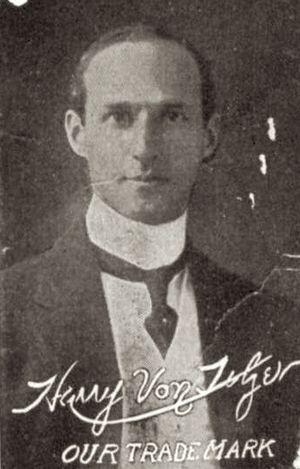
Harry Gummbinky connu sous le nom d'Harry Von Tilzer, né le 8 juillet 1872 à Détroit dans l'état du Michigan et mort le 10 janvier 1946 à New York est un auteur-compositeur de chansons américain.